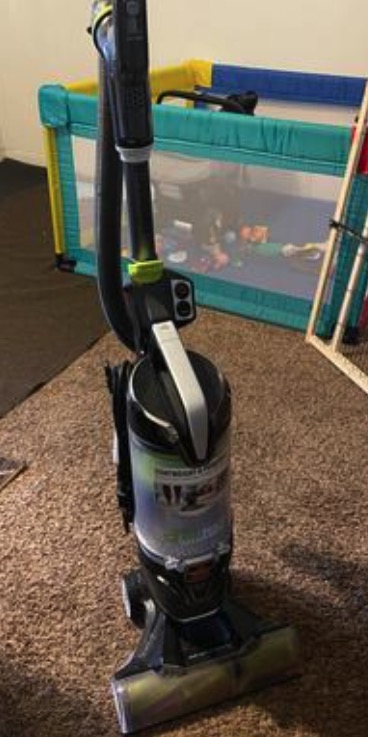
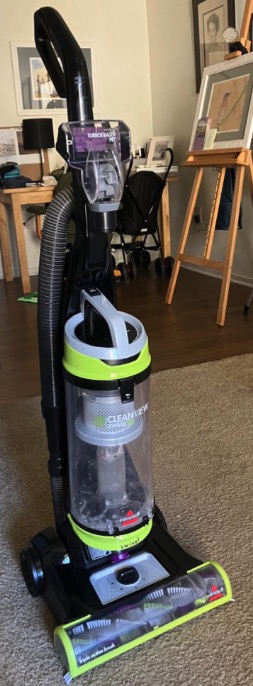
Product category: items_vacuum
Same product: no